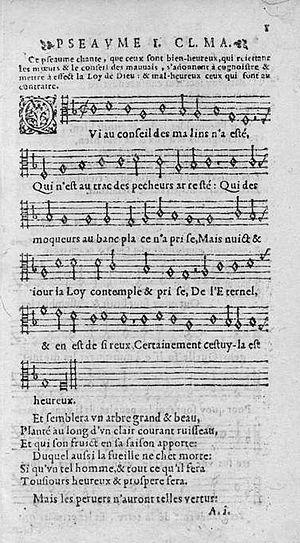
Le Psautier de Genève est une traduction complète des 150 psaumes de David faite en rime française, accompagnée de mélodies destinées à être chantées pendant le culte protestant. Ce corpus des 150 psaumes, accompagné de quelques cantiques, est élaboré par étapes successives entre 1539 et 1562 à Strasbourg puis à Genève sous l'impulsion et la supervision de Jean Calvin. Il constitue, dès les années 1540, le recueil liturgique officiel de l'Église réformée de Genève. Les mélodies, toutes anonymes, sont attribuées à divers chantres, notamment Guillaume Franc, Loys Bourgeois et Pierre Davantès.